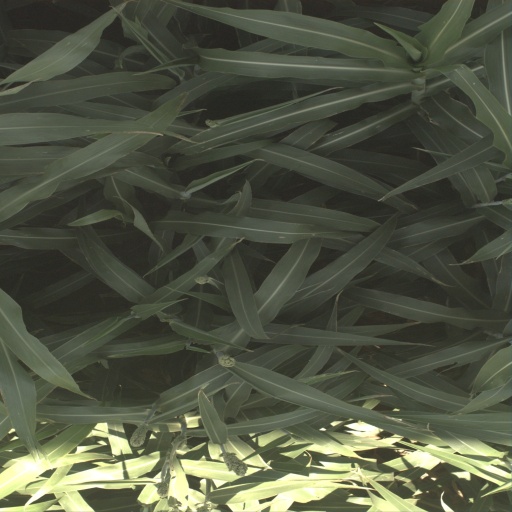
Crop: sorghum